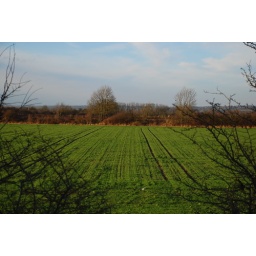
I liked the lines in this field and the green of the crops